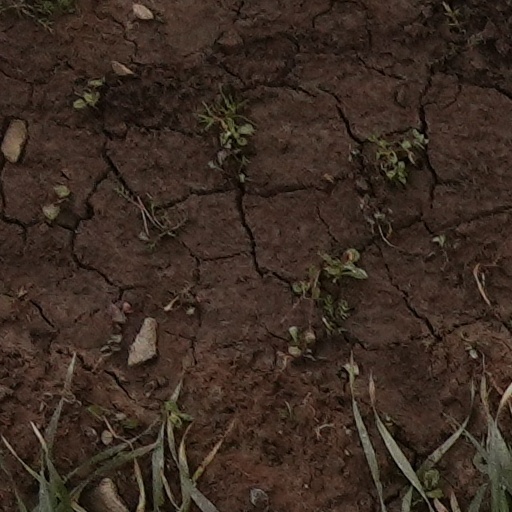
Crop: wheat